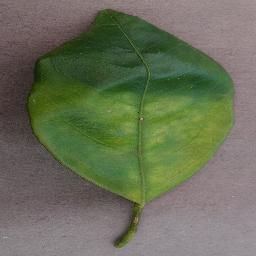
Label: Orange___Haunglongbing_(Citrus_greening)